Wolwedans Dam

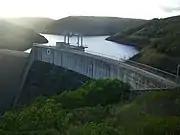
Wolwedans Dam

Completed in early 1990, it was the first in the world single center arch-gravity dam made of roller-compacted concrete fully relying on three-dimensional arch action for stability. The 70-m high dam has a vertical upstream face and a stepped downstream face at a slope of 0.5:1 (H:V). It has a constant extrados radius of 135 m and a crest length of 268 m. The non-overflow crest is 5 m wide. The dam was built of 0.25 m thick roller-compacted concrete layers with induced joints at 10 m spacing and de-bounding every 4th layer. The RCC of approximately was placed in October and November 1988 and between May and November 1989. The induced joints were grouted in winter, between July and November 1993. The reservoir was filled to capacity in 1992.